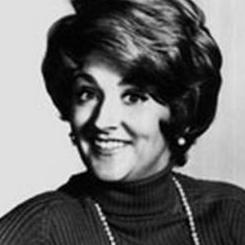
Age: 27